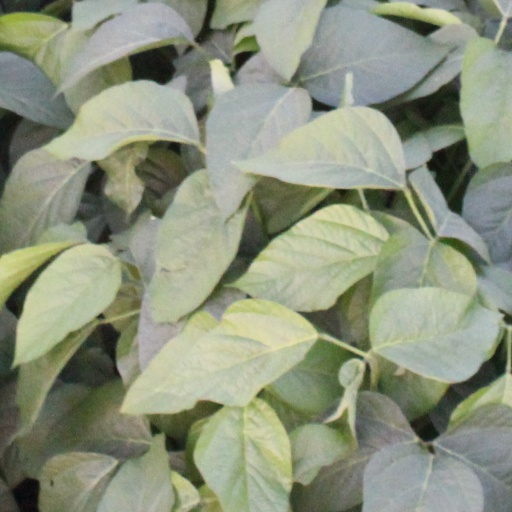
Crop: soybean